Constable baronets

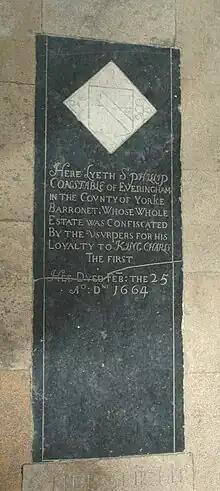
Tombstone at St Mary's parish church, Steeple Barton, Oxfordshire, of Sir Philip Constable, 1st Baronet

There have been two baronetcies created for persons with the surname Constable, both in the Baronetage of England. Both titles are extinct.